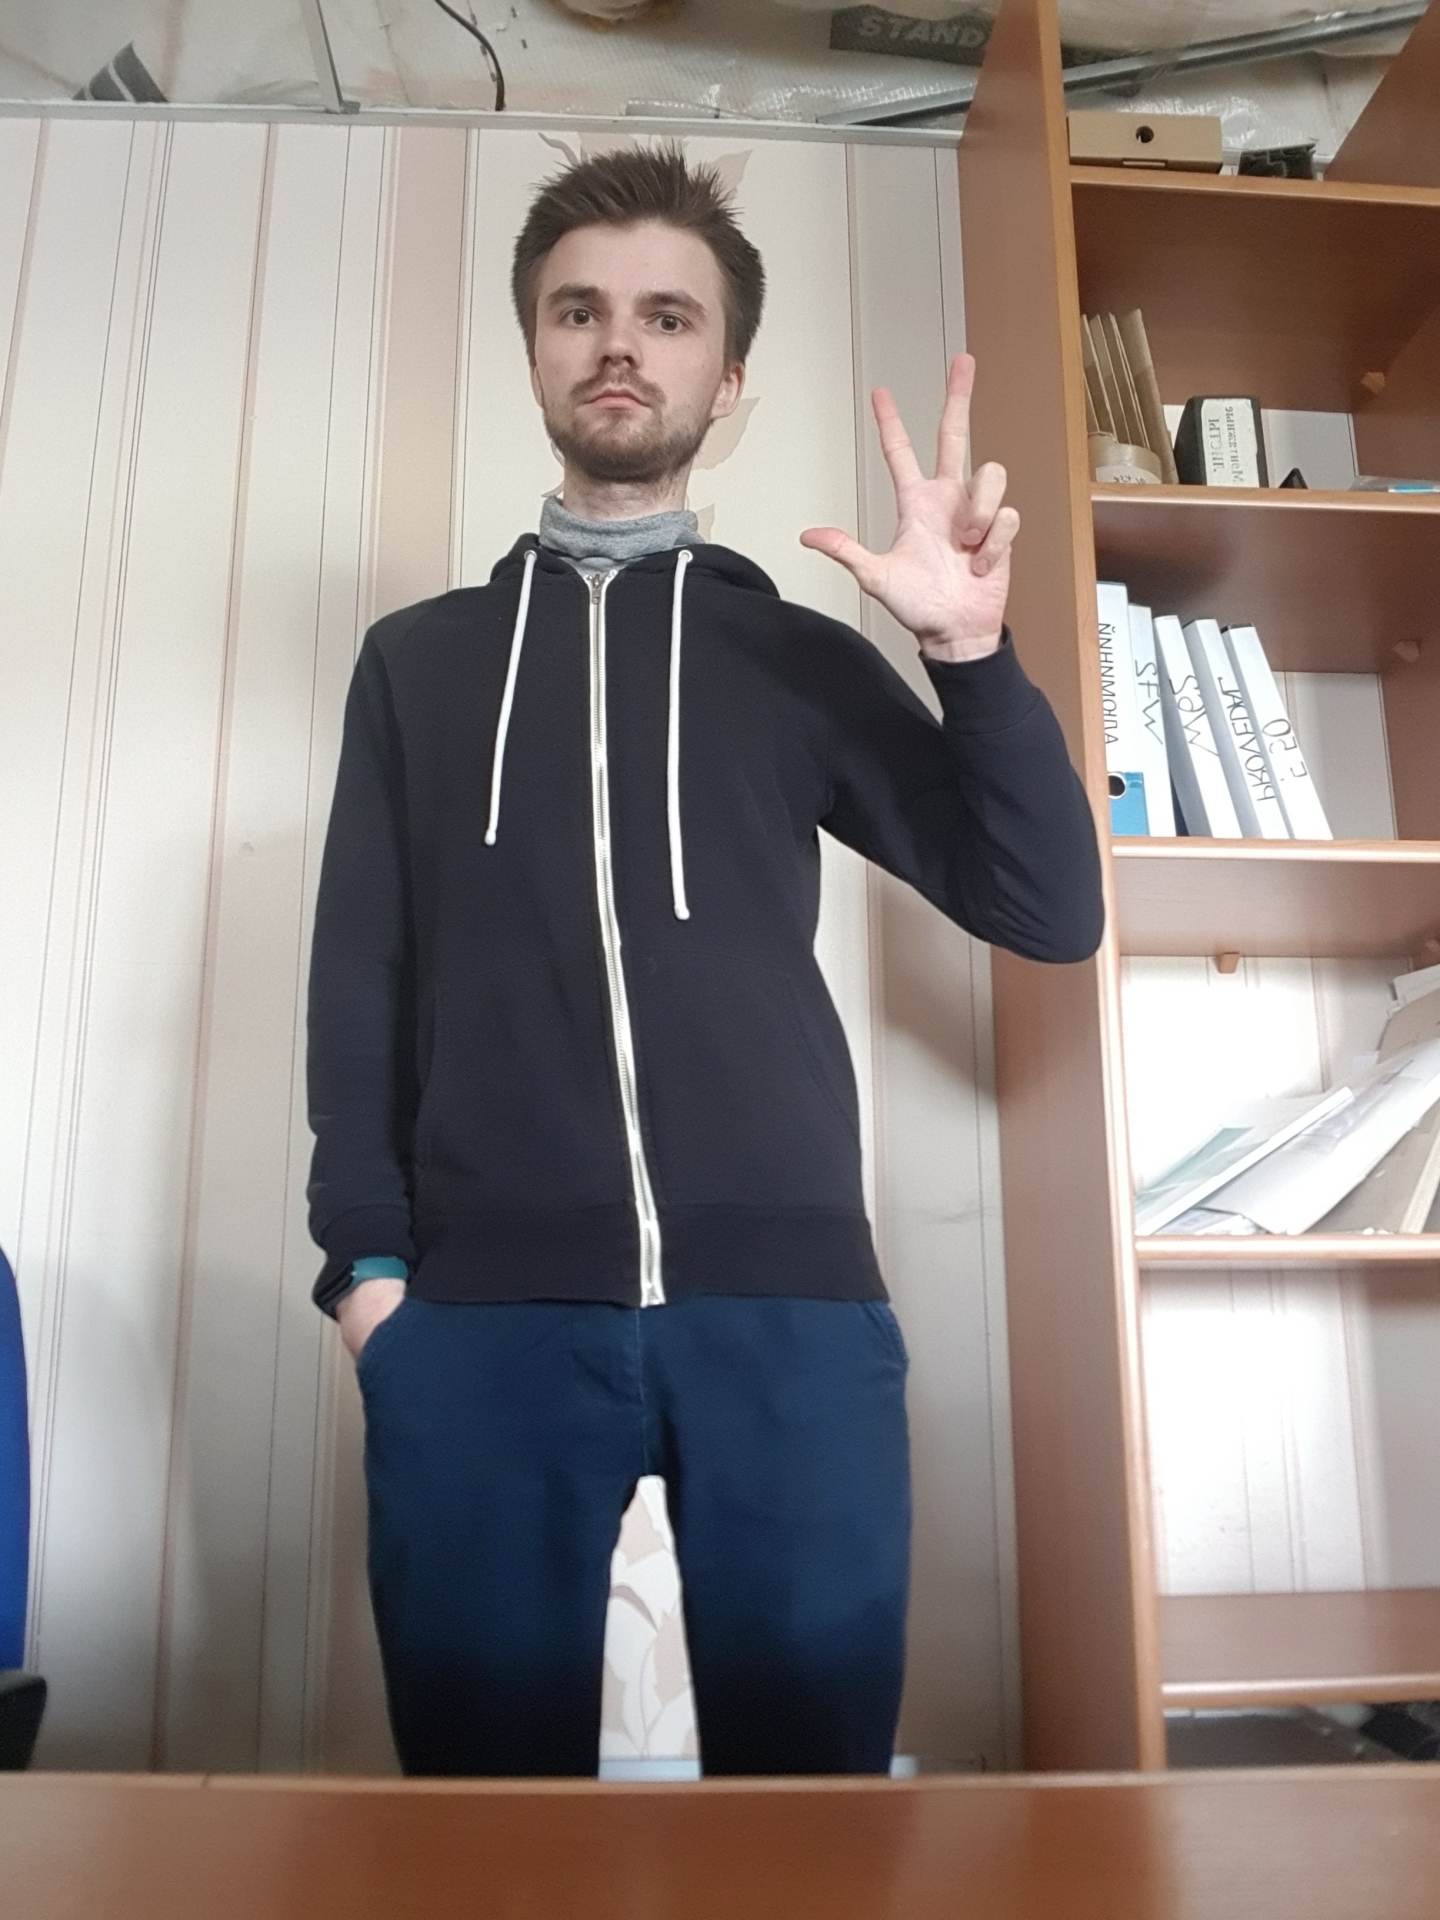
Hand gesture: three2